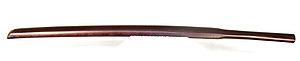
Un suburitō de bois rouge. La partie représentant la lame est plus épaisse, afin d'accroître le poids de l'ensemble. Lietuvių: Suburitō. Русский: Субурито.
Le bokken ou bokutō est un sabre japonais en bois imitant la forme du katana. Il peut être utilisé avec la garde qui protège les mains, ou sans la garde.